Chain Chronicle

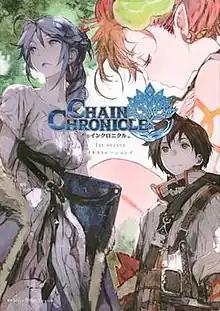
Official cover for the First Season Artbook, depicting Yuri, Phoena and Pirika

is a tower defense role-playing game developed and published by Sega for iOS, Android, and PlayStation Vita. It was released in Japan on July 26, 2013, for iOS, August 1, 2013, for Android and on July 16, 2014, for the PlayStation Vita. The game is licensed in Asia by SNDA released in China, MobiMon for both Taiwan and Macau, Actoz Soft for South Korea and Gumi Asia for both Southeast Asia and North America, however the game was closed down in North America and Southeast Asia on February 29, 2016.